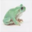
Label: frog